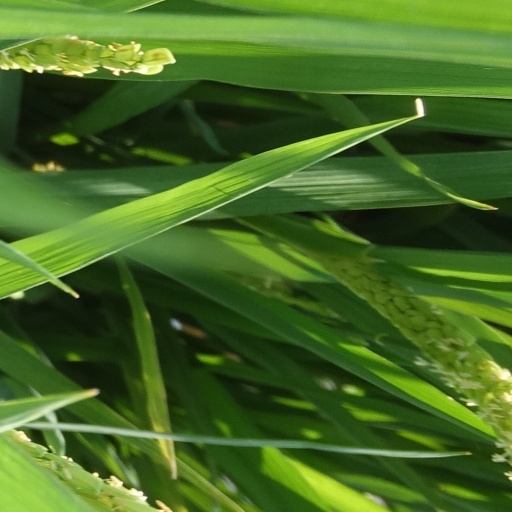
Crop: rice